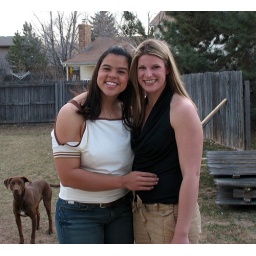
Loree and I and of course cooper the brown dog in the background.